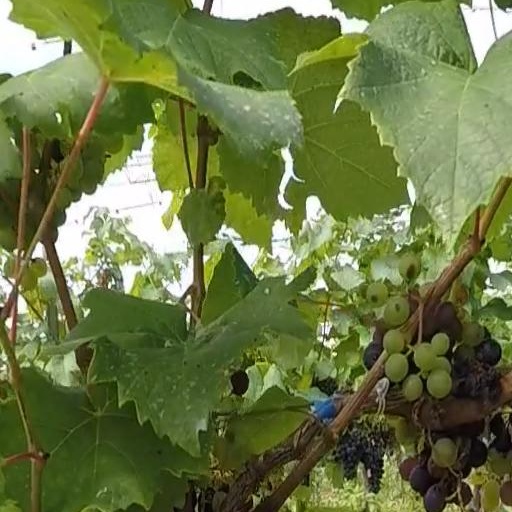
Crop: grape